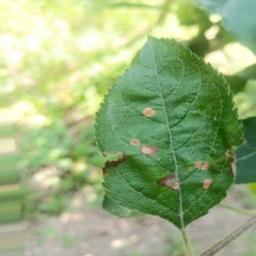
Label: Alternaria